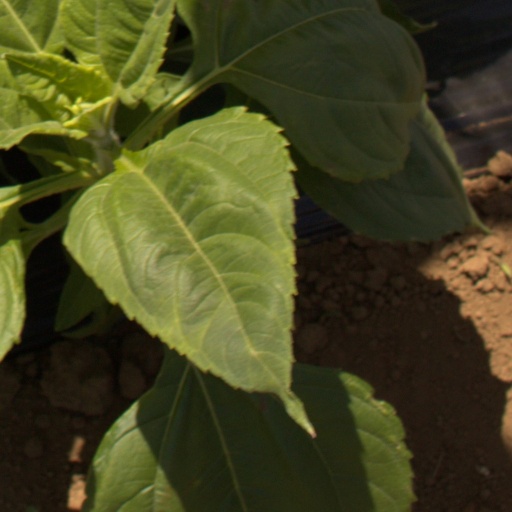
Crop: Jerusalem artichoke